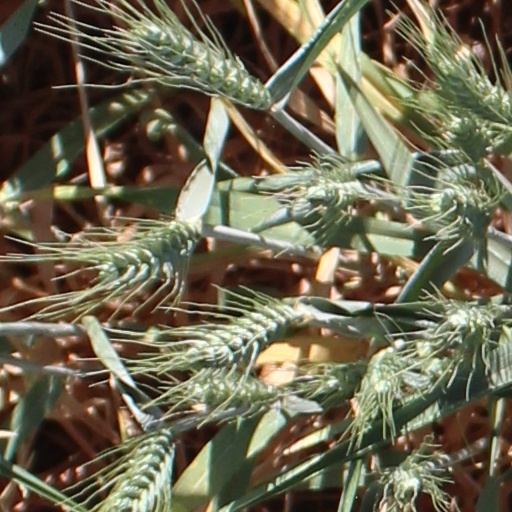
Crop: wheat